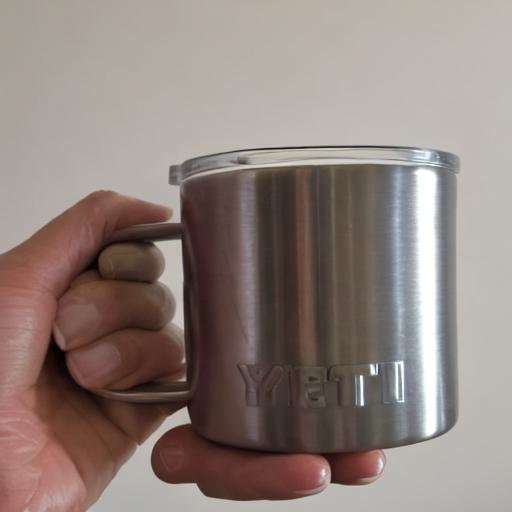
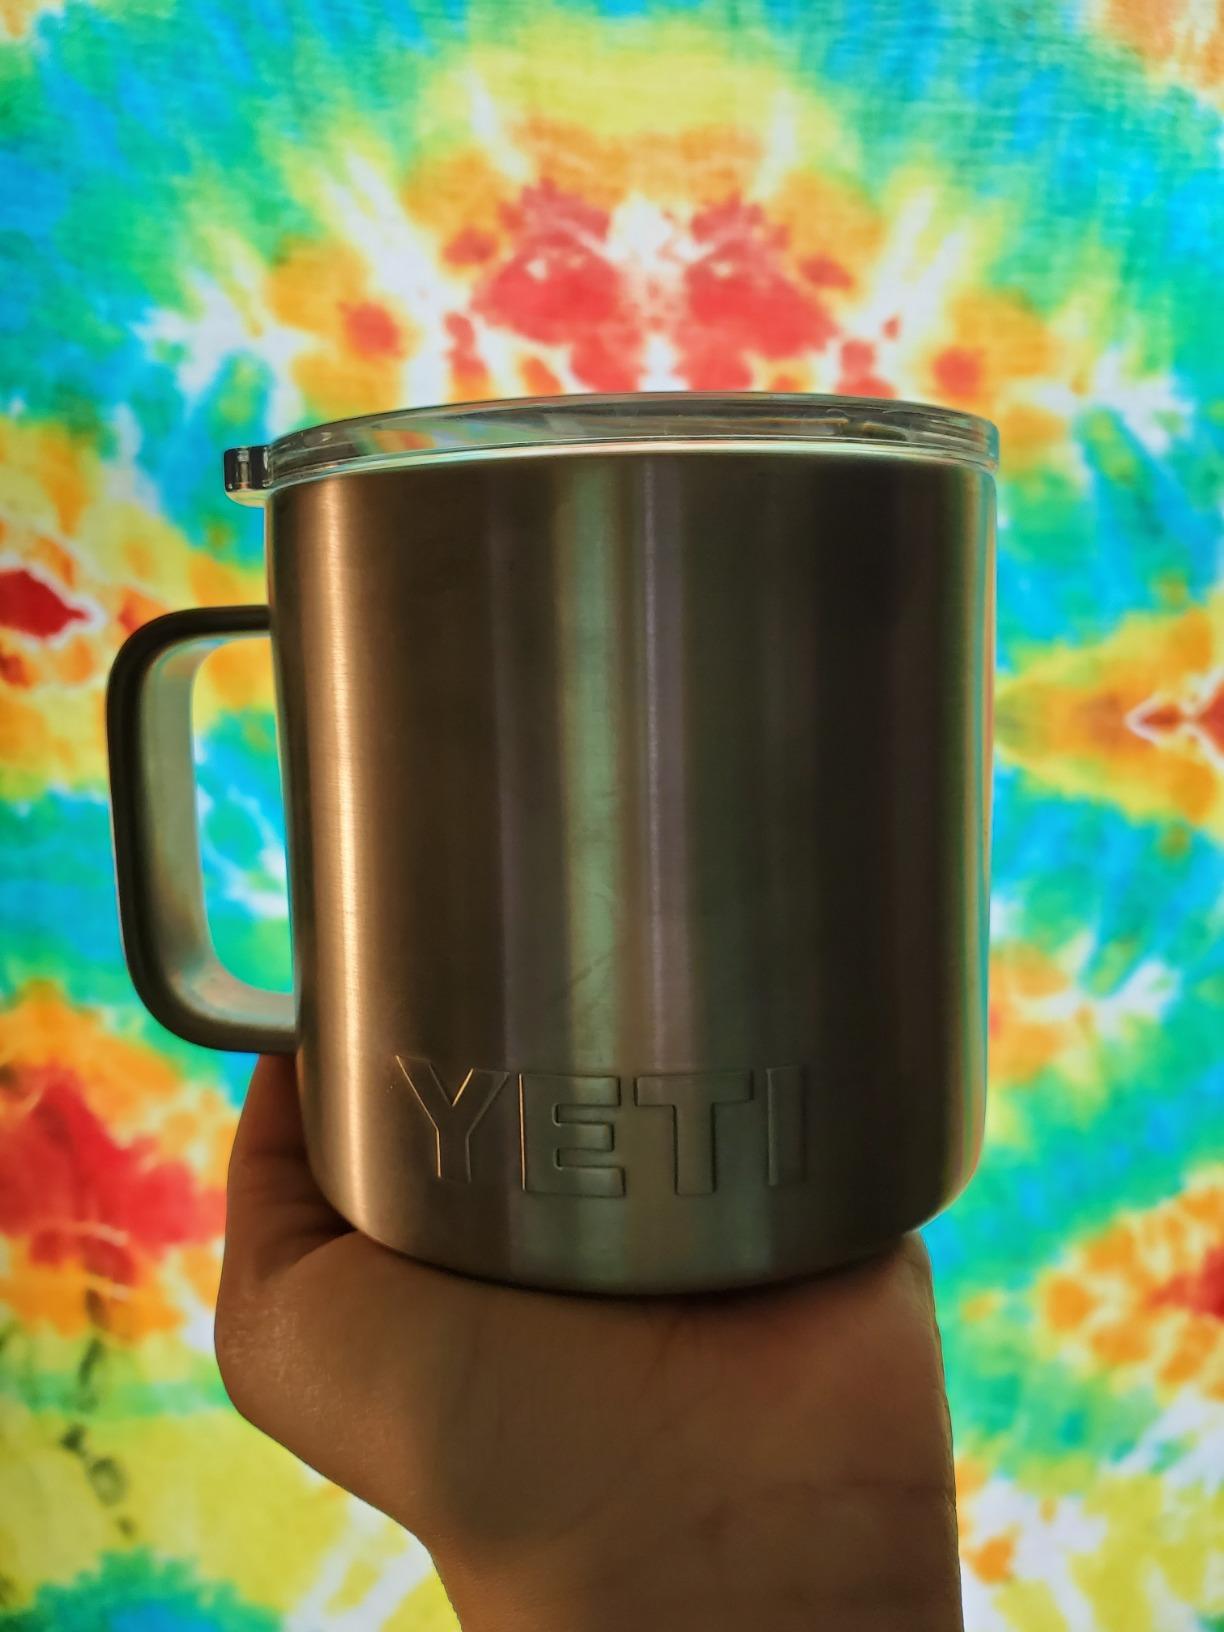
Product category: items_mug
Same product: no